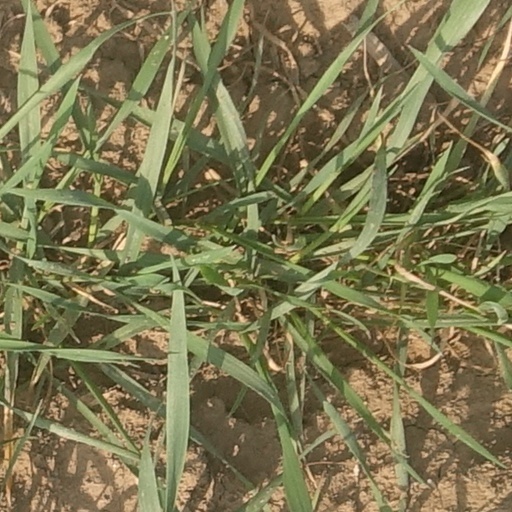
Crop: wheat